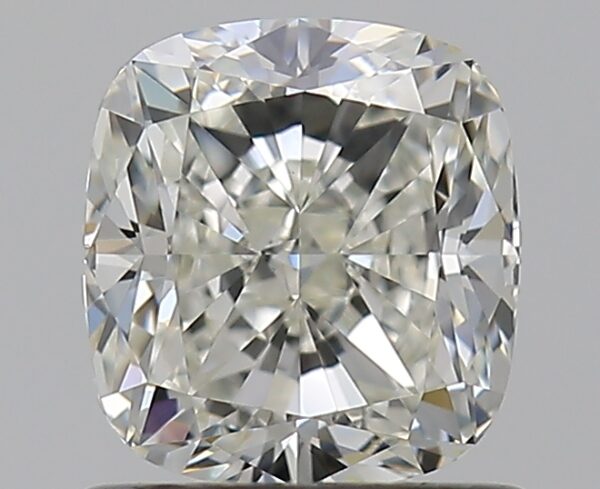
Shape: cushion
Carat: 1.01
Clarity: VS1
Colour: J
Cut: EX
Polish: EX
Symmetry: EX
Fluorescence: N
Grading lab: GIA
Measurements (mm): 5.82 x 5.38 x 3.73